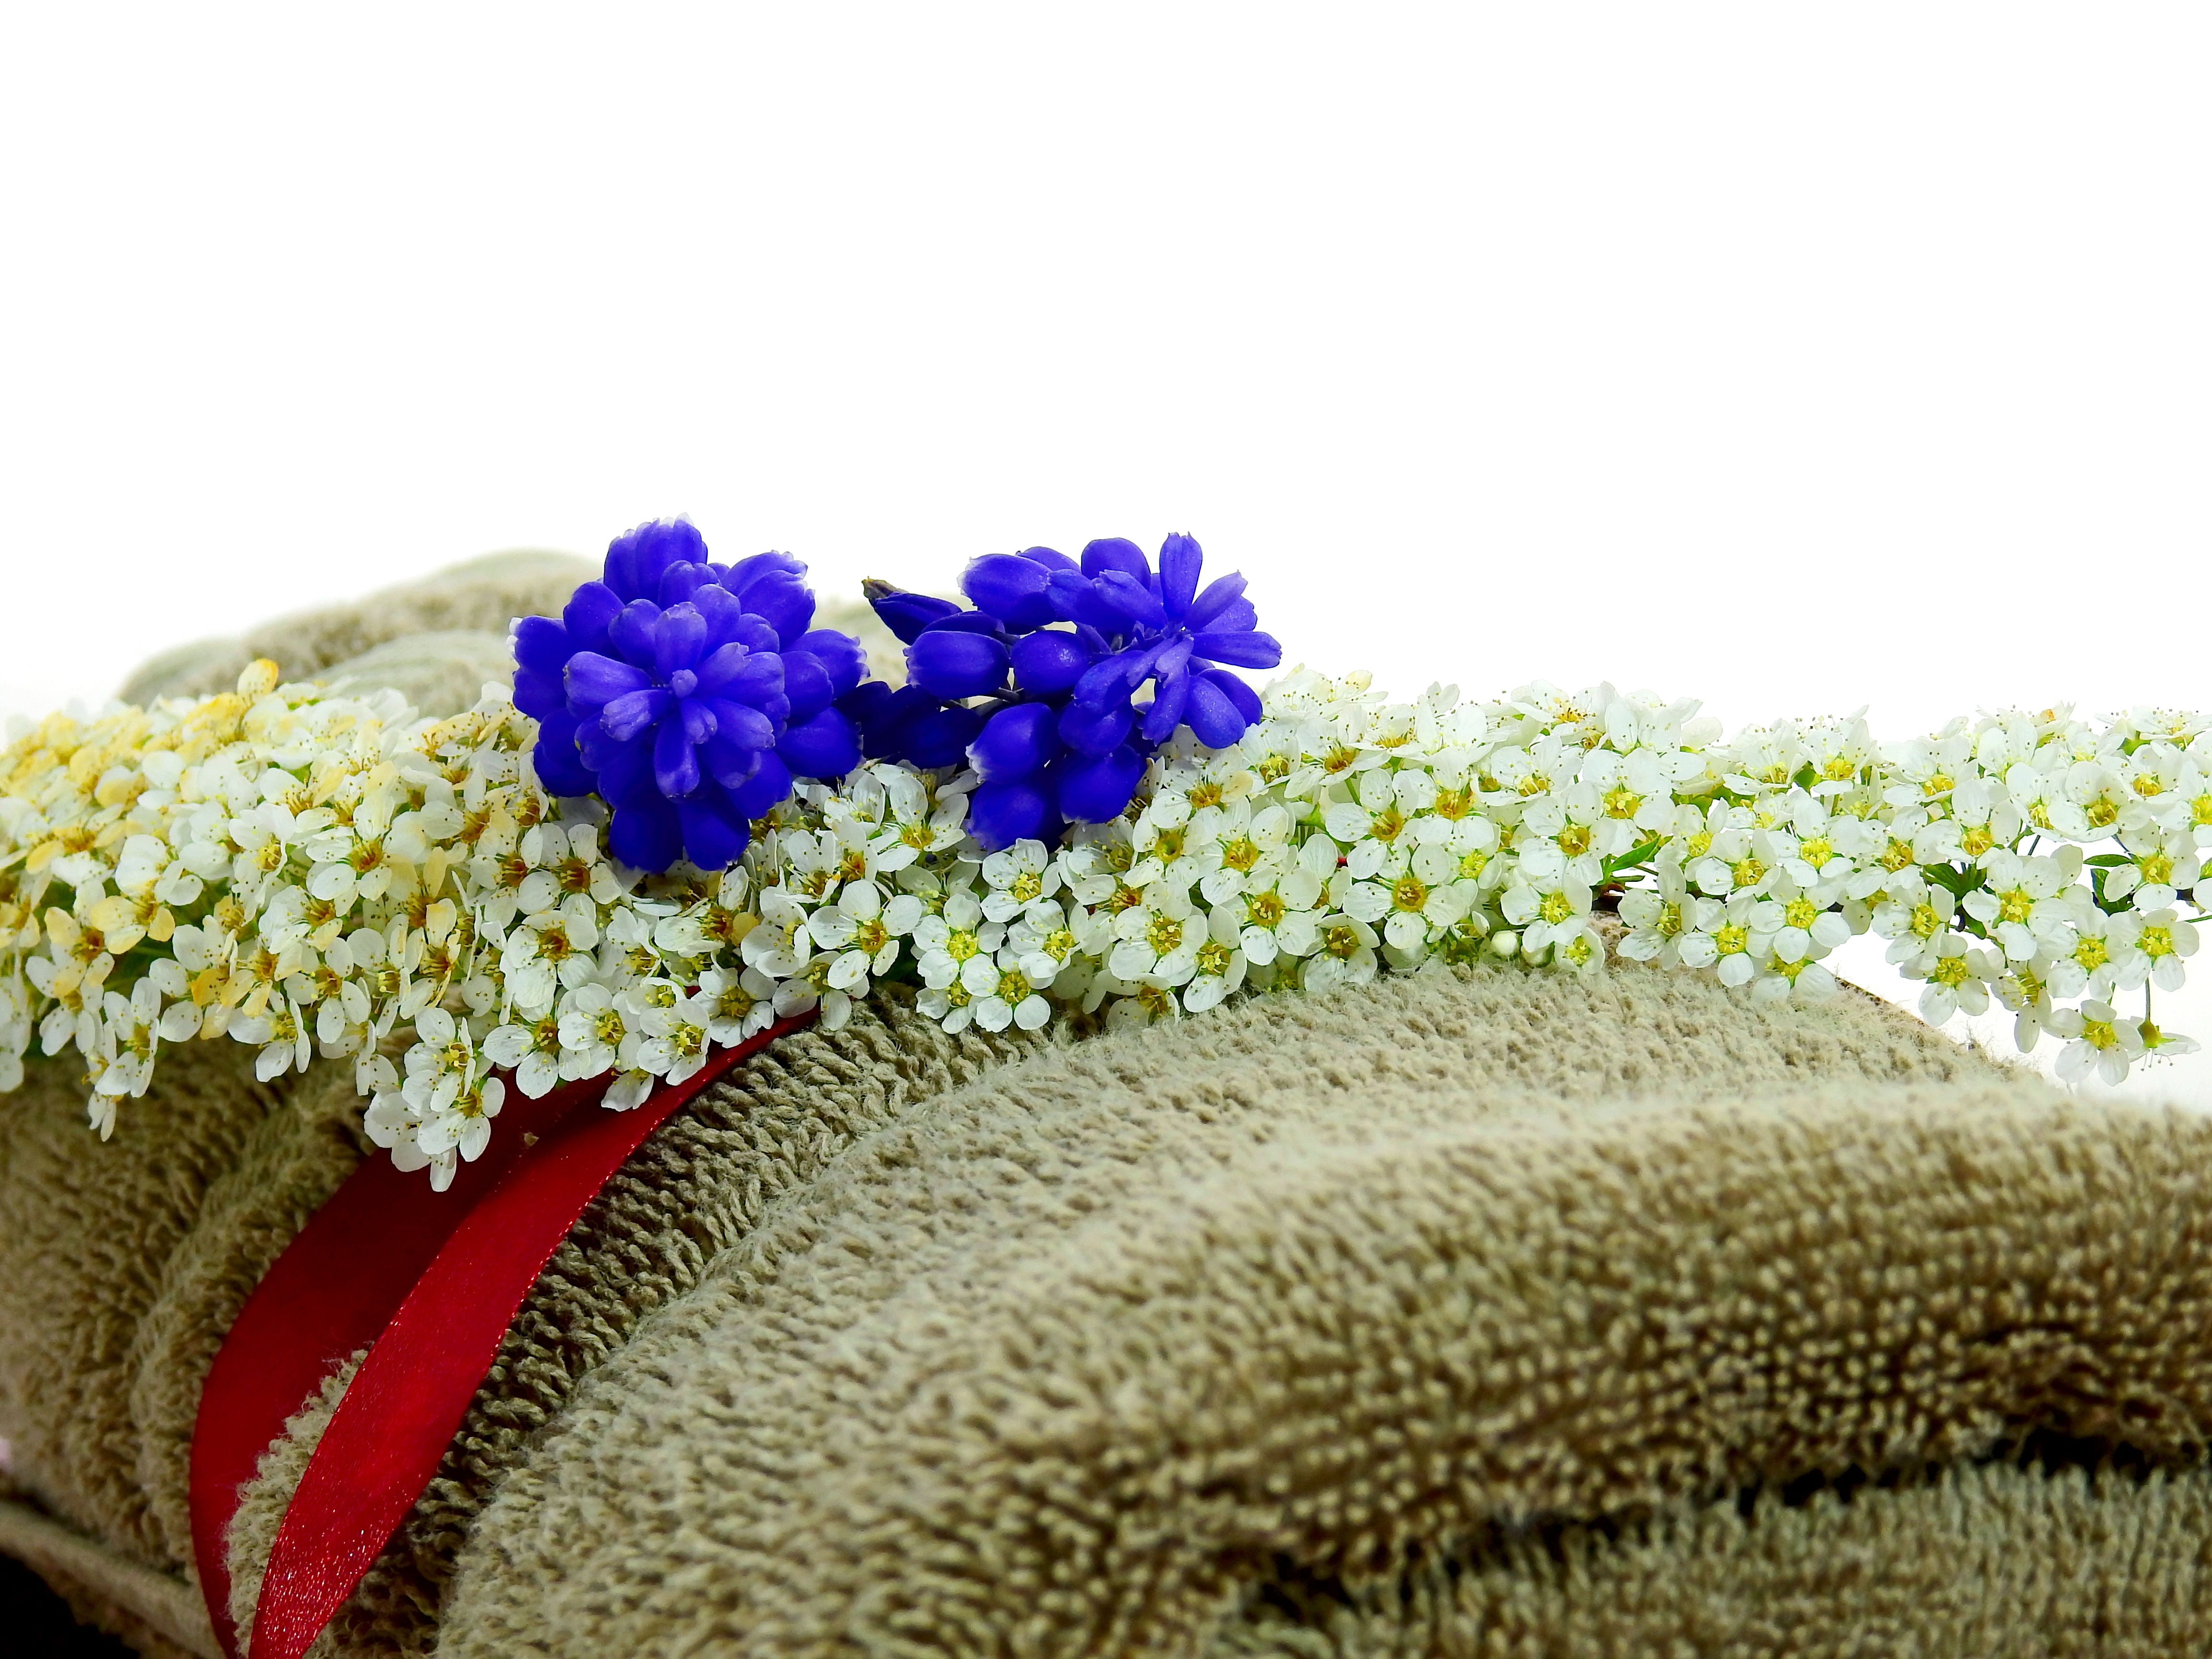
plant, flower, petal, decoration, towel, deco, beauty, massage, wellness, flowering plant, flower bouquet, grass family, land plant, fashion accessory